Rothenburg, Oberlausitz

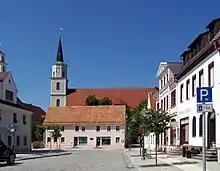
Protestant church

Some of its attractions are the Town Park, Marketplace and the Evangelische Stadtkirche (Town Evangelical Church) which was built in 1798, the tower of which was badly damaged in April 1945, during an air-raid bombing. The church was restored later and stands at a focal-point of the town square and marketplace.